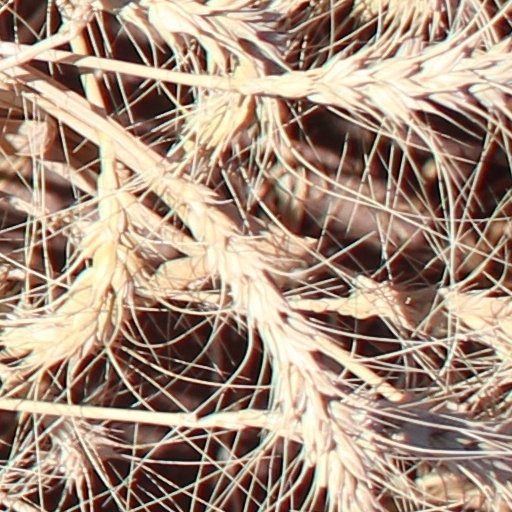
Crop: wheat